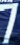
Number: 7